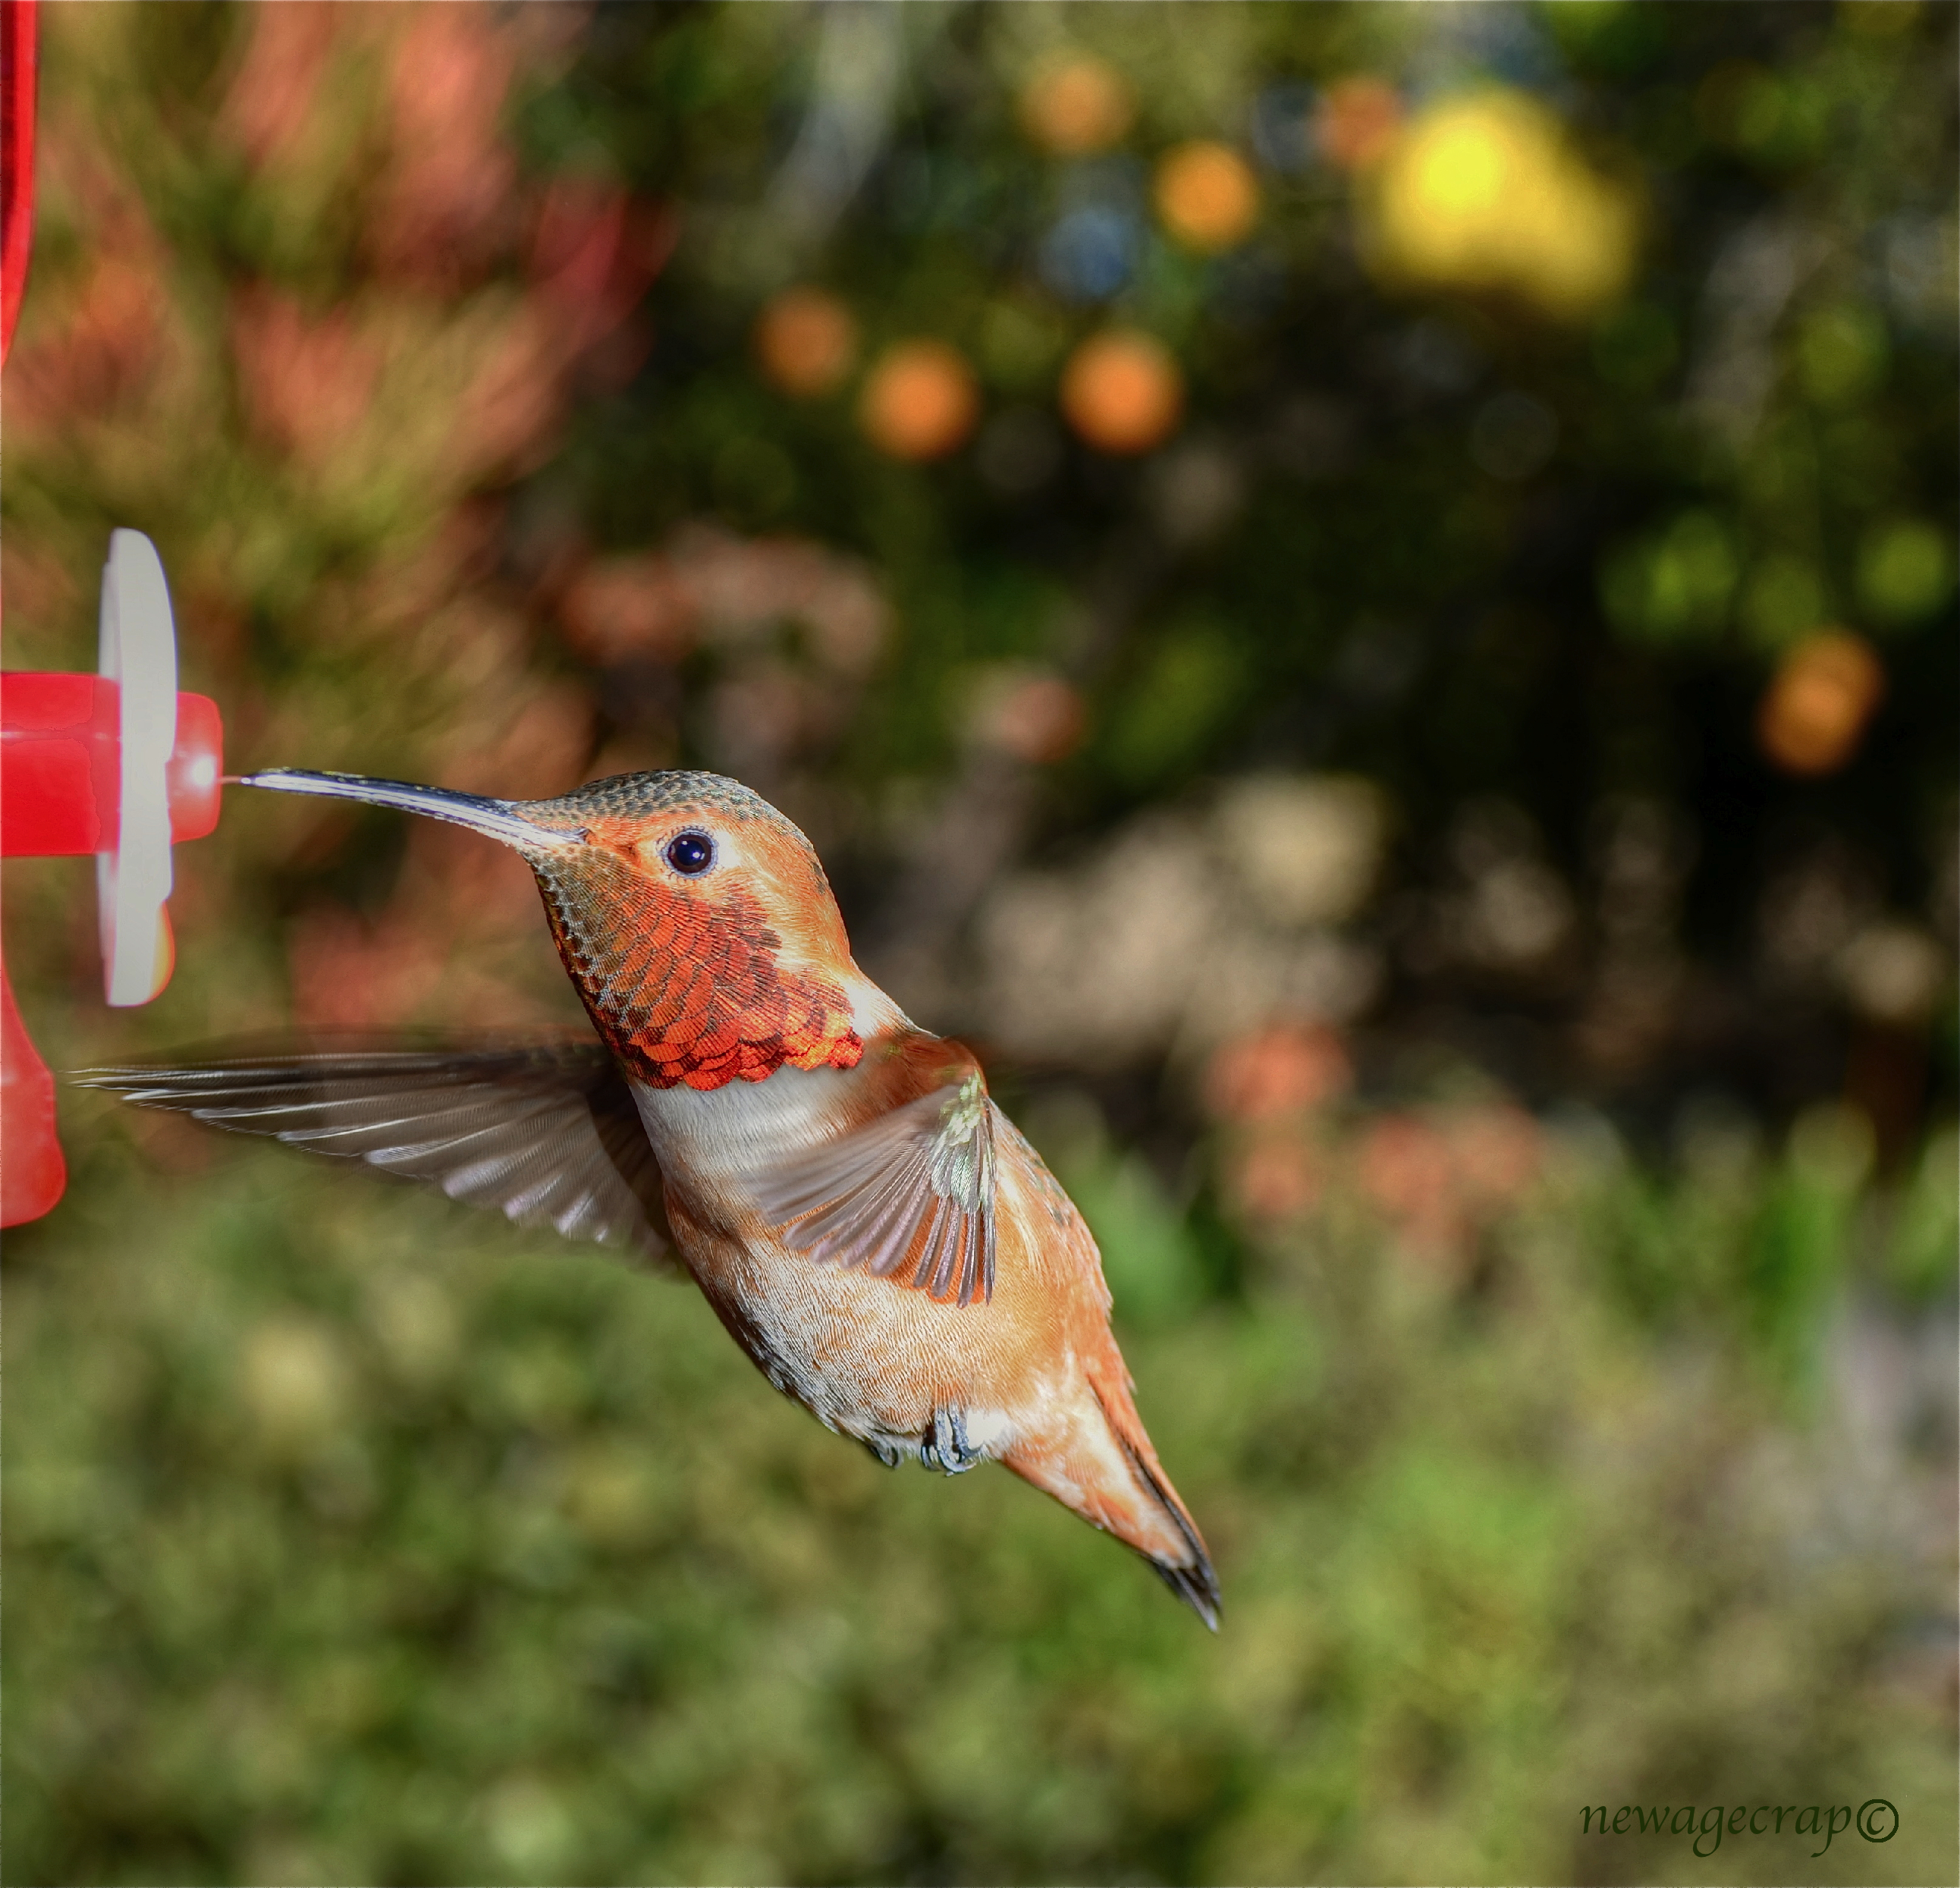
nature, branch, bird, animal, wildlife, beak, hummingbird, california, fauna, birds, trochilidae, vertebrate, socal, southerncalifornia, losangeles, birdsinflight, sanfernandovalley, losangelescounty, hummingbirds, northhills, selasphorusrufus, northhillscalifornia, hummingbirdphotography, perching bird